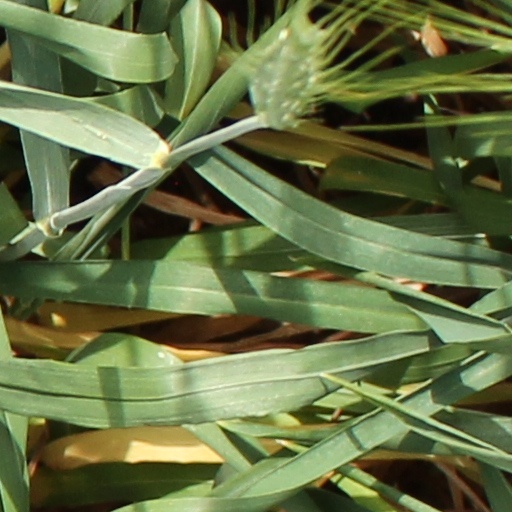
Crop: wheat